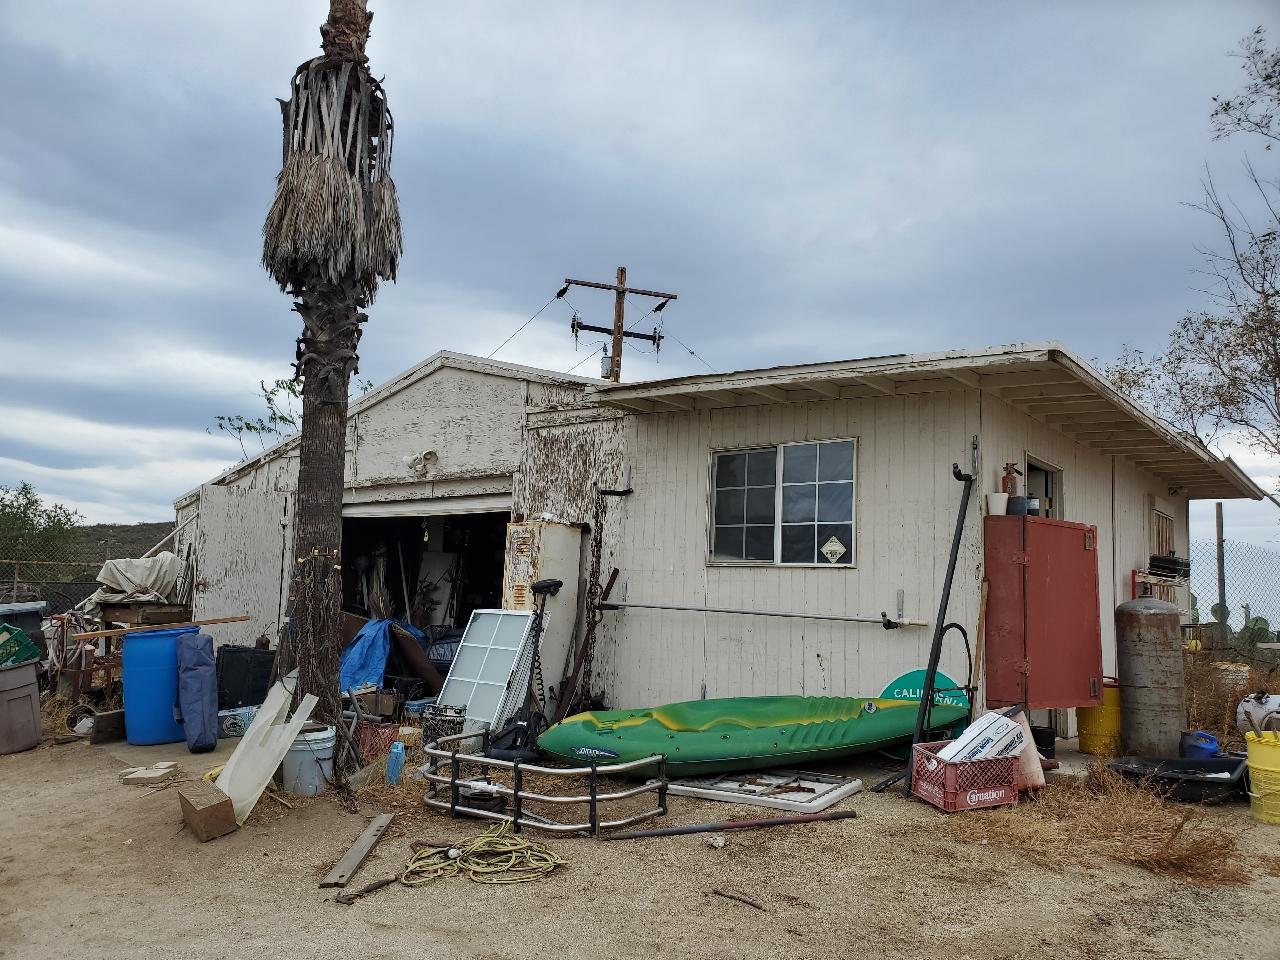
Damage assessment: no_damage